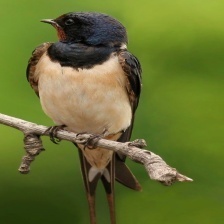
Species: BARN SWALLOW
Scientific name: HIRUNDO RUSTICA